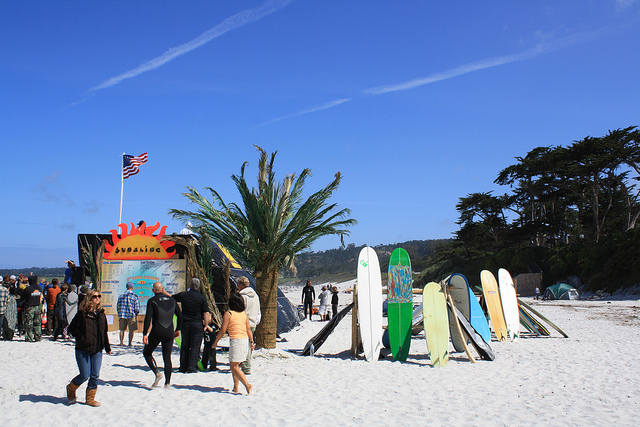
user: Given an image and a question. Answer the question in a short answer. Question: A big shot at using the item depicted here might be called the big what? Short Answer:
assistant: kahuna